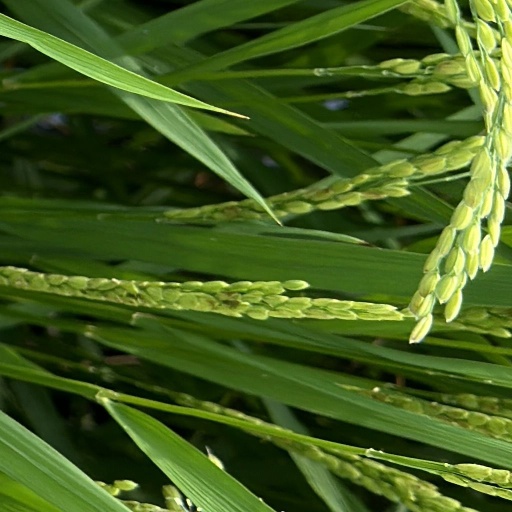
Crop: rice